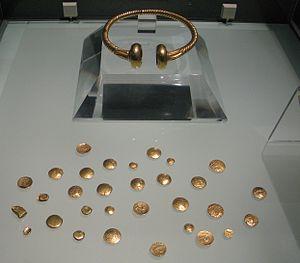
Trésor de Tayac exposé au musée d'Aquitaine